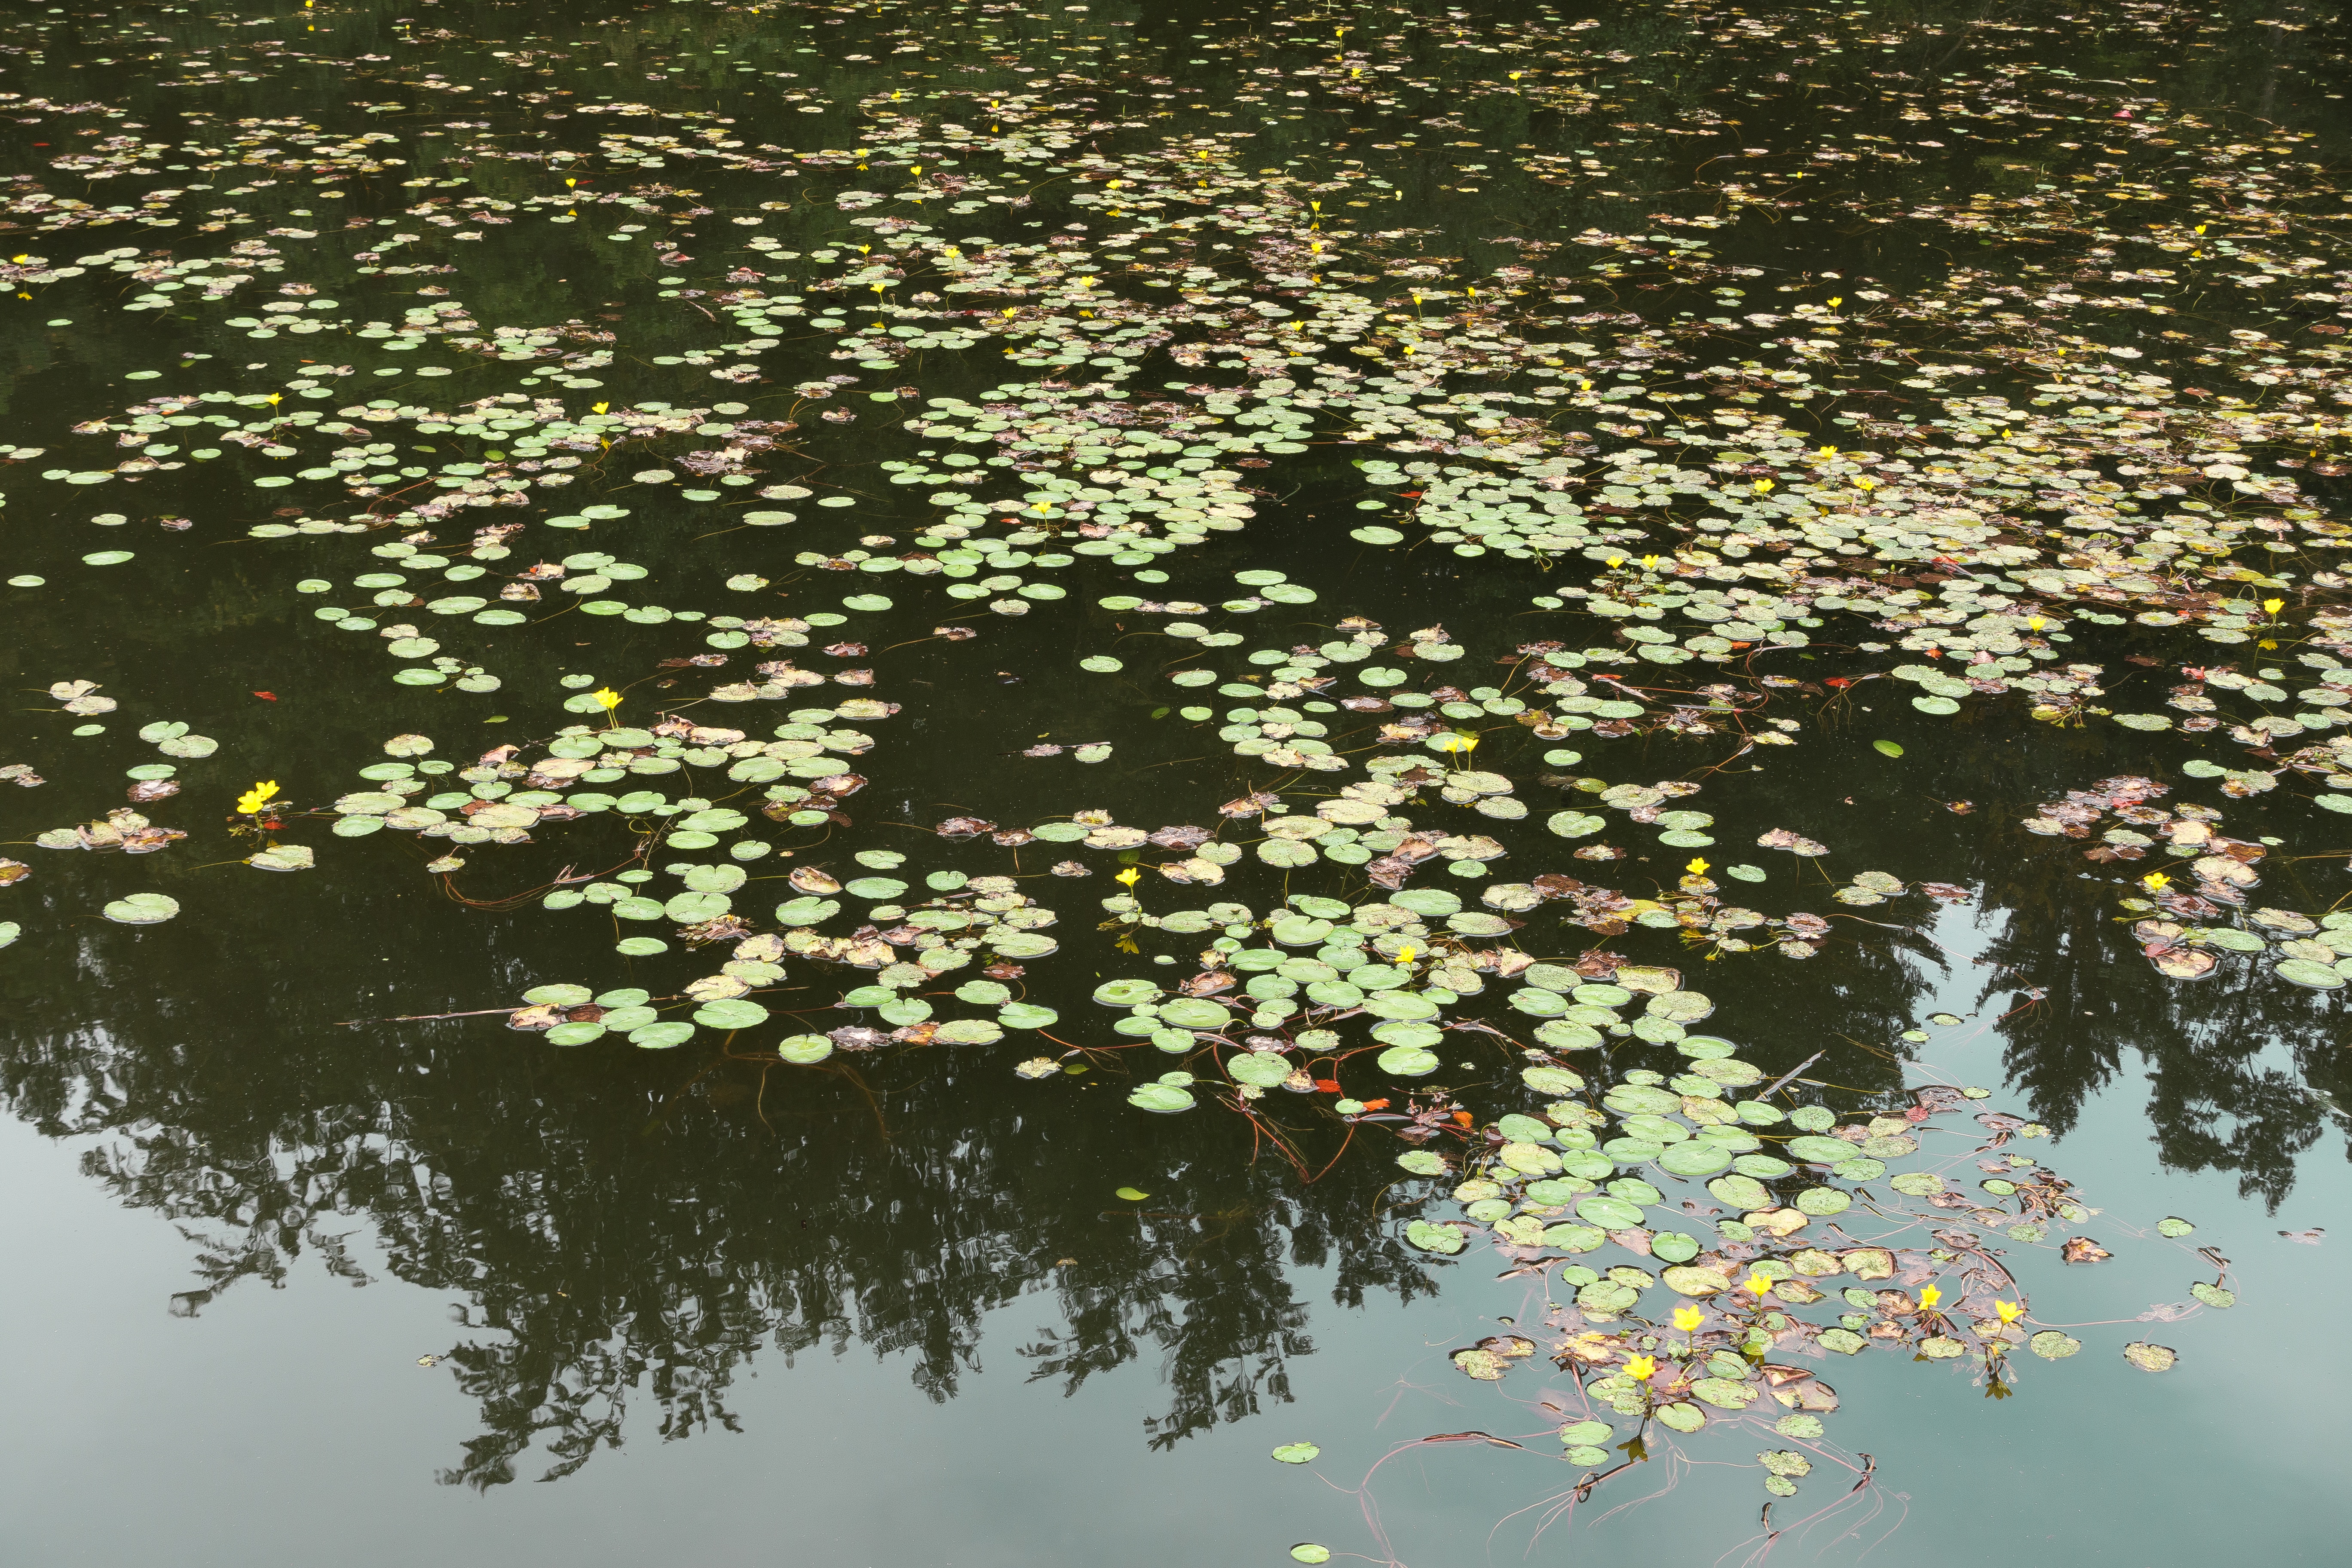
tree, water, nature, forest, branch, blossom, plant, sunlight, leaf, flower, lake, pond, green, reflection, autumn, botany, yellow, flora, season, cherry blossom, bank, mood, waters, water lilies, mirroring